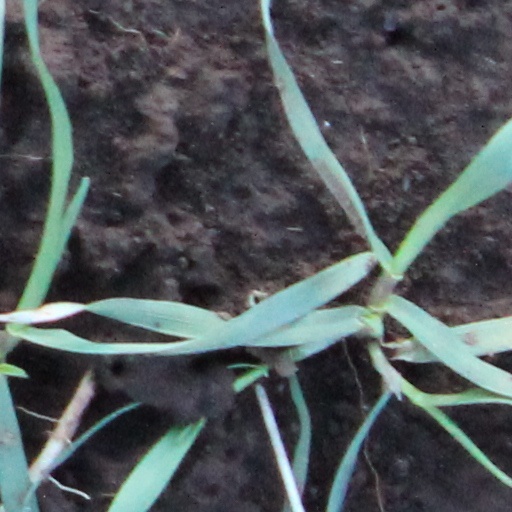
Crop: wheat